Raymond "Shrimp Boy" Chow

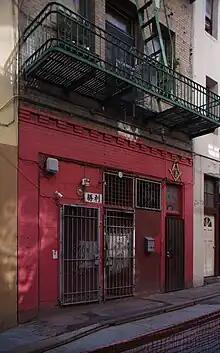
CKT headquarters, Spofford Street (2018)

Chow joined the CKT at around this time. According to Kongphet "Fat Joe" Chanthavong, Chow convened a meeting in mid-2005 in the back room of an Oakland bar, instructing Chanthavong and two others to murder Leung. At the time, Allen Leung was president of the Hop Sing Tong (HST) and dragon head of the CKT; because the HST had refused to loan money to Chow to start a business, he had become upset and told his associate, Wen Bing "Skinny Ray" Lei, that Lei should replace Leung as head of the HST. Cam corroborated Chanthavong's testimony that Lei should take over the CKT, adding that Chow complained about Leung's leadership. Chow then instructed Cam to coordinate with Lei to get rid of Allen Leung. Cam and Lei would later recruit Chanthavong into the plot to murder Leung. Chanthavong was tasked with driving by Leung's shop at 603 Jackson to watch Leung's movements. Allen Leung's son Clifton testified that in December 2005 or January 2006, Lei had entered Leung's shop on Jackson Street ostensibly to discuss business, but casually asked if the security cameras in the office were functional. Allen turned to Clifton, asking the same question, and Clifton said they did not work.